Ruth Janetta Temple

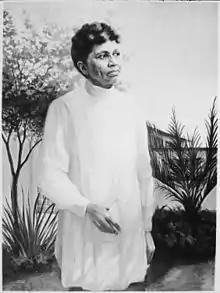
Portrait of Ruth Janetta Templeby Betsy Graves Reyneau

Ruth Janetta Temple (1892–1984) was an American physician who was a leader in providing free and affordable healthcare and education to underserved communities in Los Angeles, California. She and her husband, Otis Banks, established the Temple Health Institute in East Los Angeles, which became a model for community-based health clinics across the country.